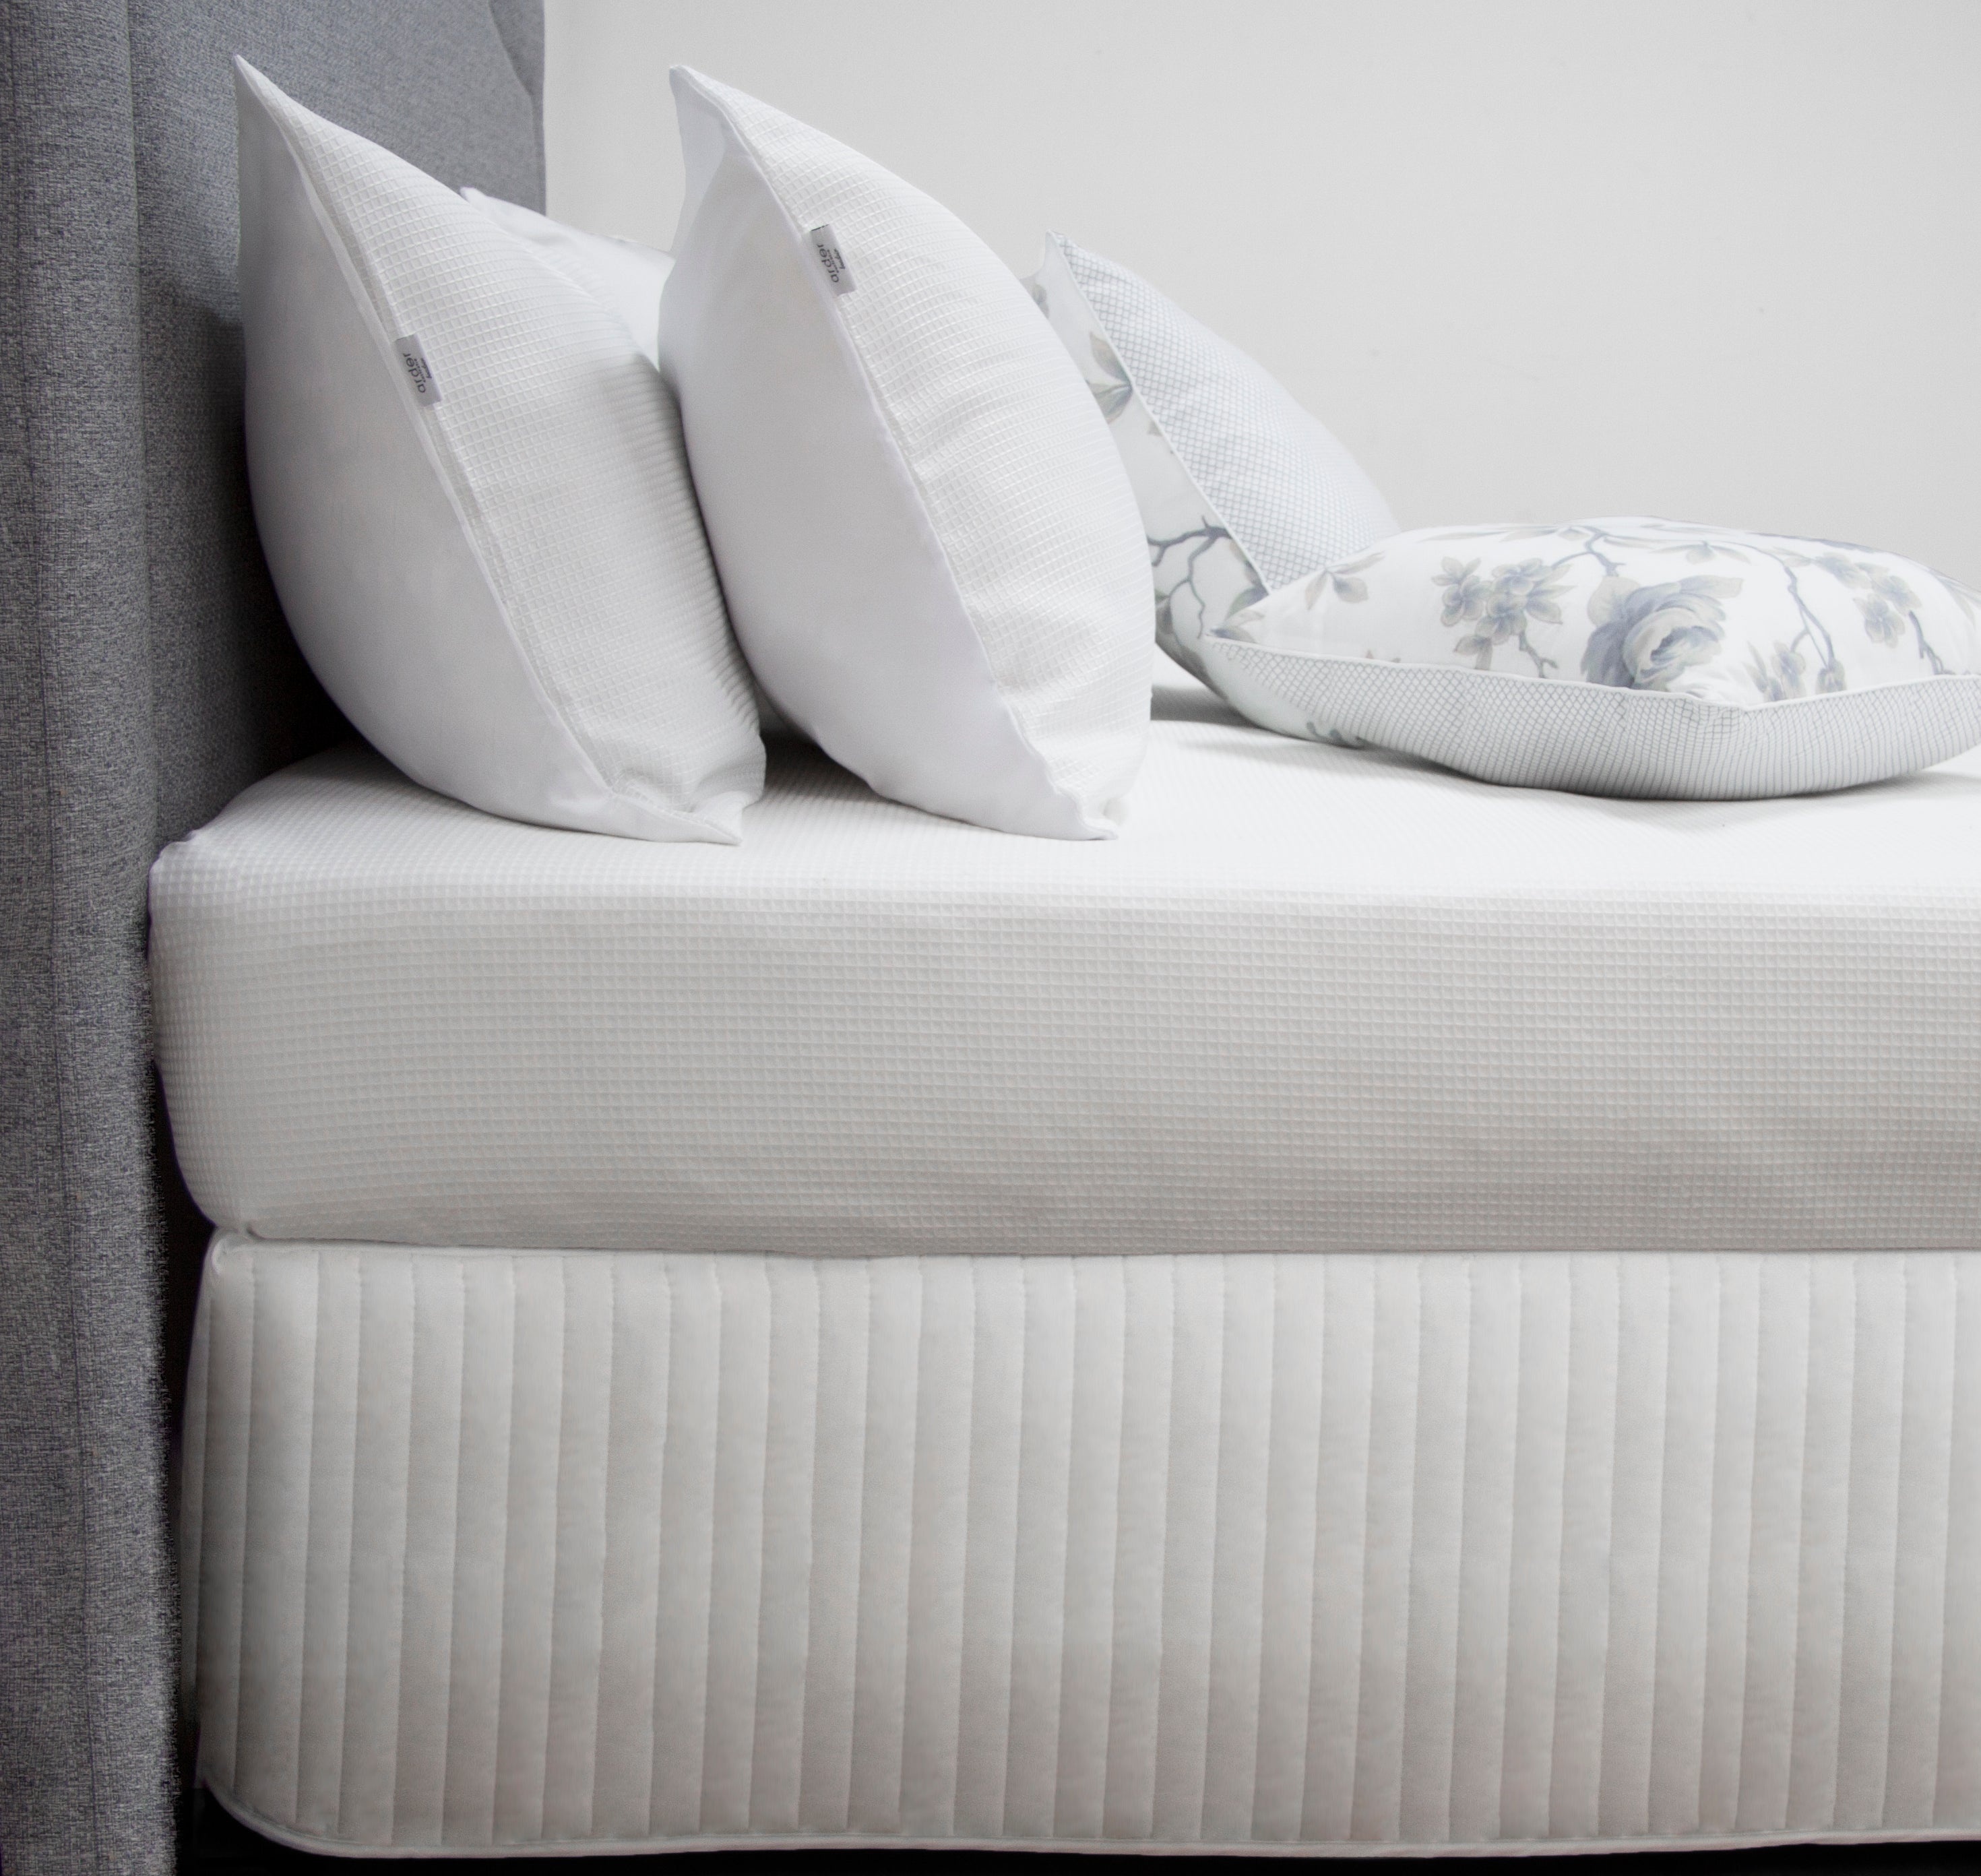
Quilted VALANCE - QUEEN
The Ardor Boudoir Quilted Valances: Create a designer look in your home with our classic, quilted valances. Cover up any bed base and change the colour palette in your room with a simple change of valance colour. Available in a broad range of colours that can easily coordinate linen. Update your bedroom or guest room in one simple step. Light weight fabric that is not easily creased and machine washable make this an easy care product.
Brand: EQCJ
Category: Home & Garden > Linens & Bedding > Bedding > Bedskirts